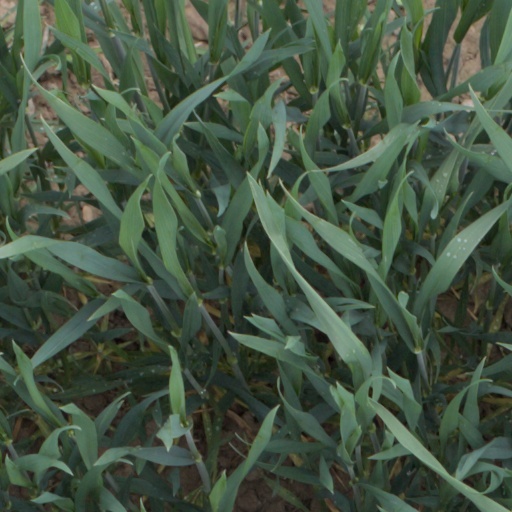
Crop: wheat